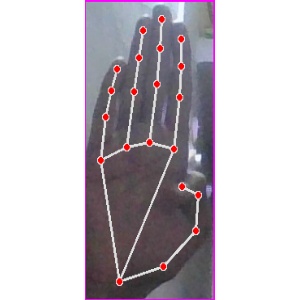
अक्षर: झ